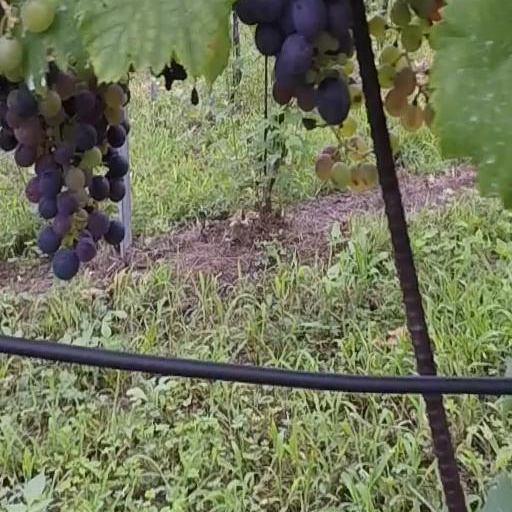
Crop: grape